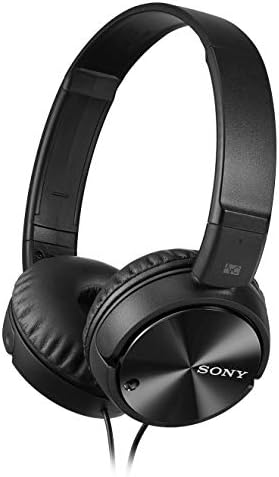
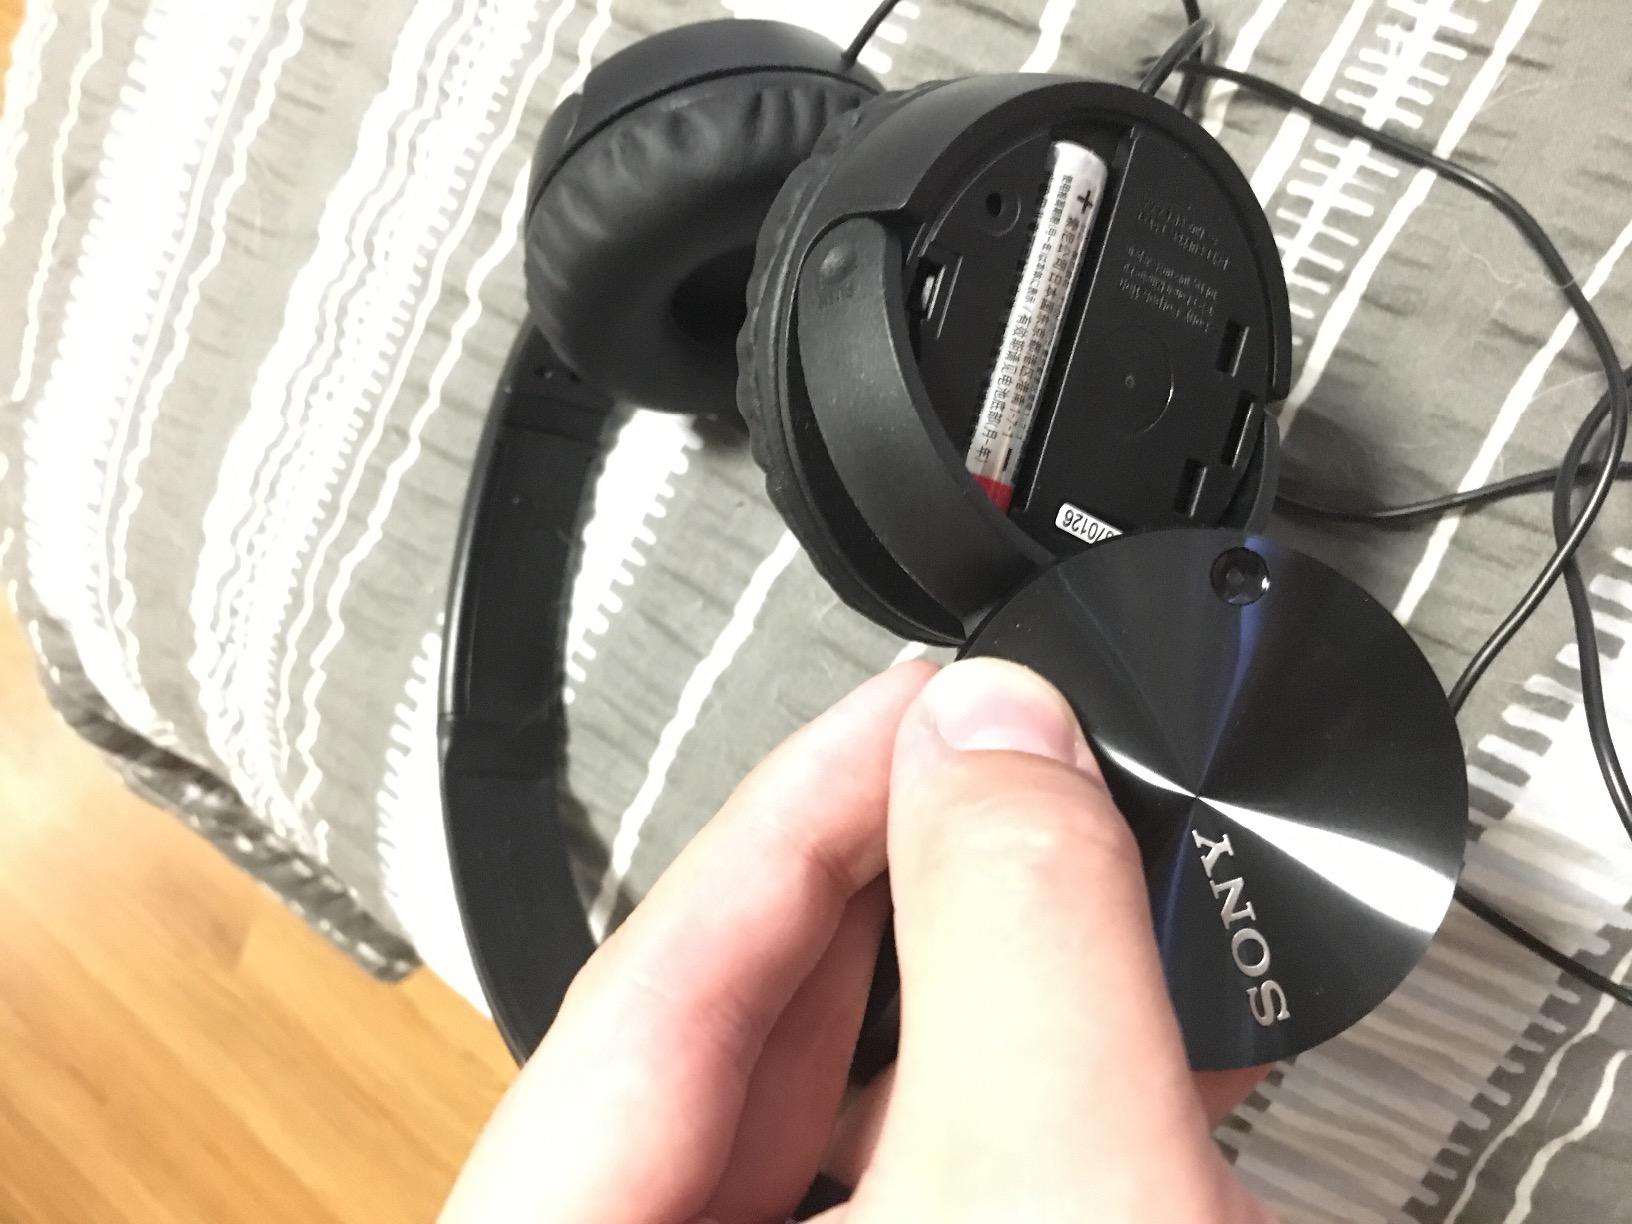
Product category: headphones
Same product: yes